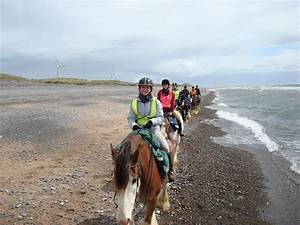
Label: cavallo